De Havilland DH.52

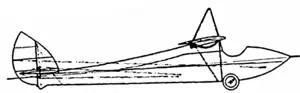

The de Havilland DH.52 was a single-seat, high-winged glider produced as an entrant to a 1922 prize competition. Two were built but insufficient torsional stiffness in the wings led to control problems and the DH.52 was rapidly abandoned.